Pinhas and Sons

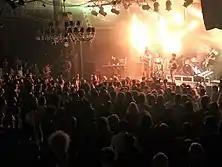
Pinhas and Sons live at the , June 2019. Photographed by

Pinhas and Sons is 9-member, multi-ensemble Israeli fusion band led by Ofer Pinhas, featuring Noa Karadavid on lead vocals. Their music combines elements ranging between progressive rock and Levantine folk music (including songs in Arabic). The group underwent several iterations beginning in 2007, until finally emerging under the Pinhas and Sons name in 2015.